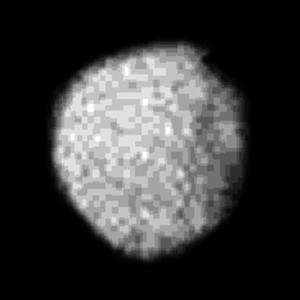
Image saisie par Voyager 2 le 24 janvier 1986 de la lune uranienne Puck (à une distance de 493 Mm)
Voici une galerie du Système solaire.
Uranus, la septième planète du Système solaire, possède 27 satellites naturels connus. Ces satellites tirent leurs noms des personnages des œuvres de William Shakespeare et Alexander Pope. William Herschel découvrit les deux premières lunes, Titania et Obéron en 1787 tandis que les autres lunes principales furent découvertes par William Lassell en 1851 et Gerard Kuiper en 1948. Les autres lunes furent découvertes après 1985, pour certaines durant le survol de Voyager 2 et pour les autres par des télescopes au sol.
Puck est un satellite naturel d'Uranus.